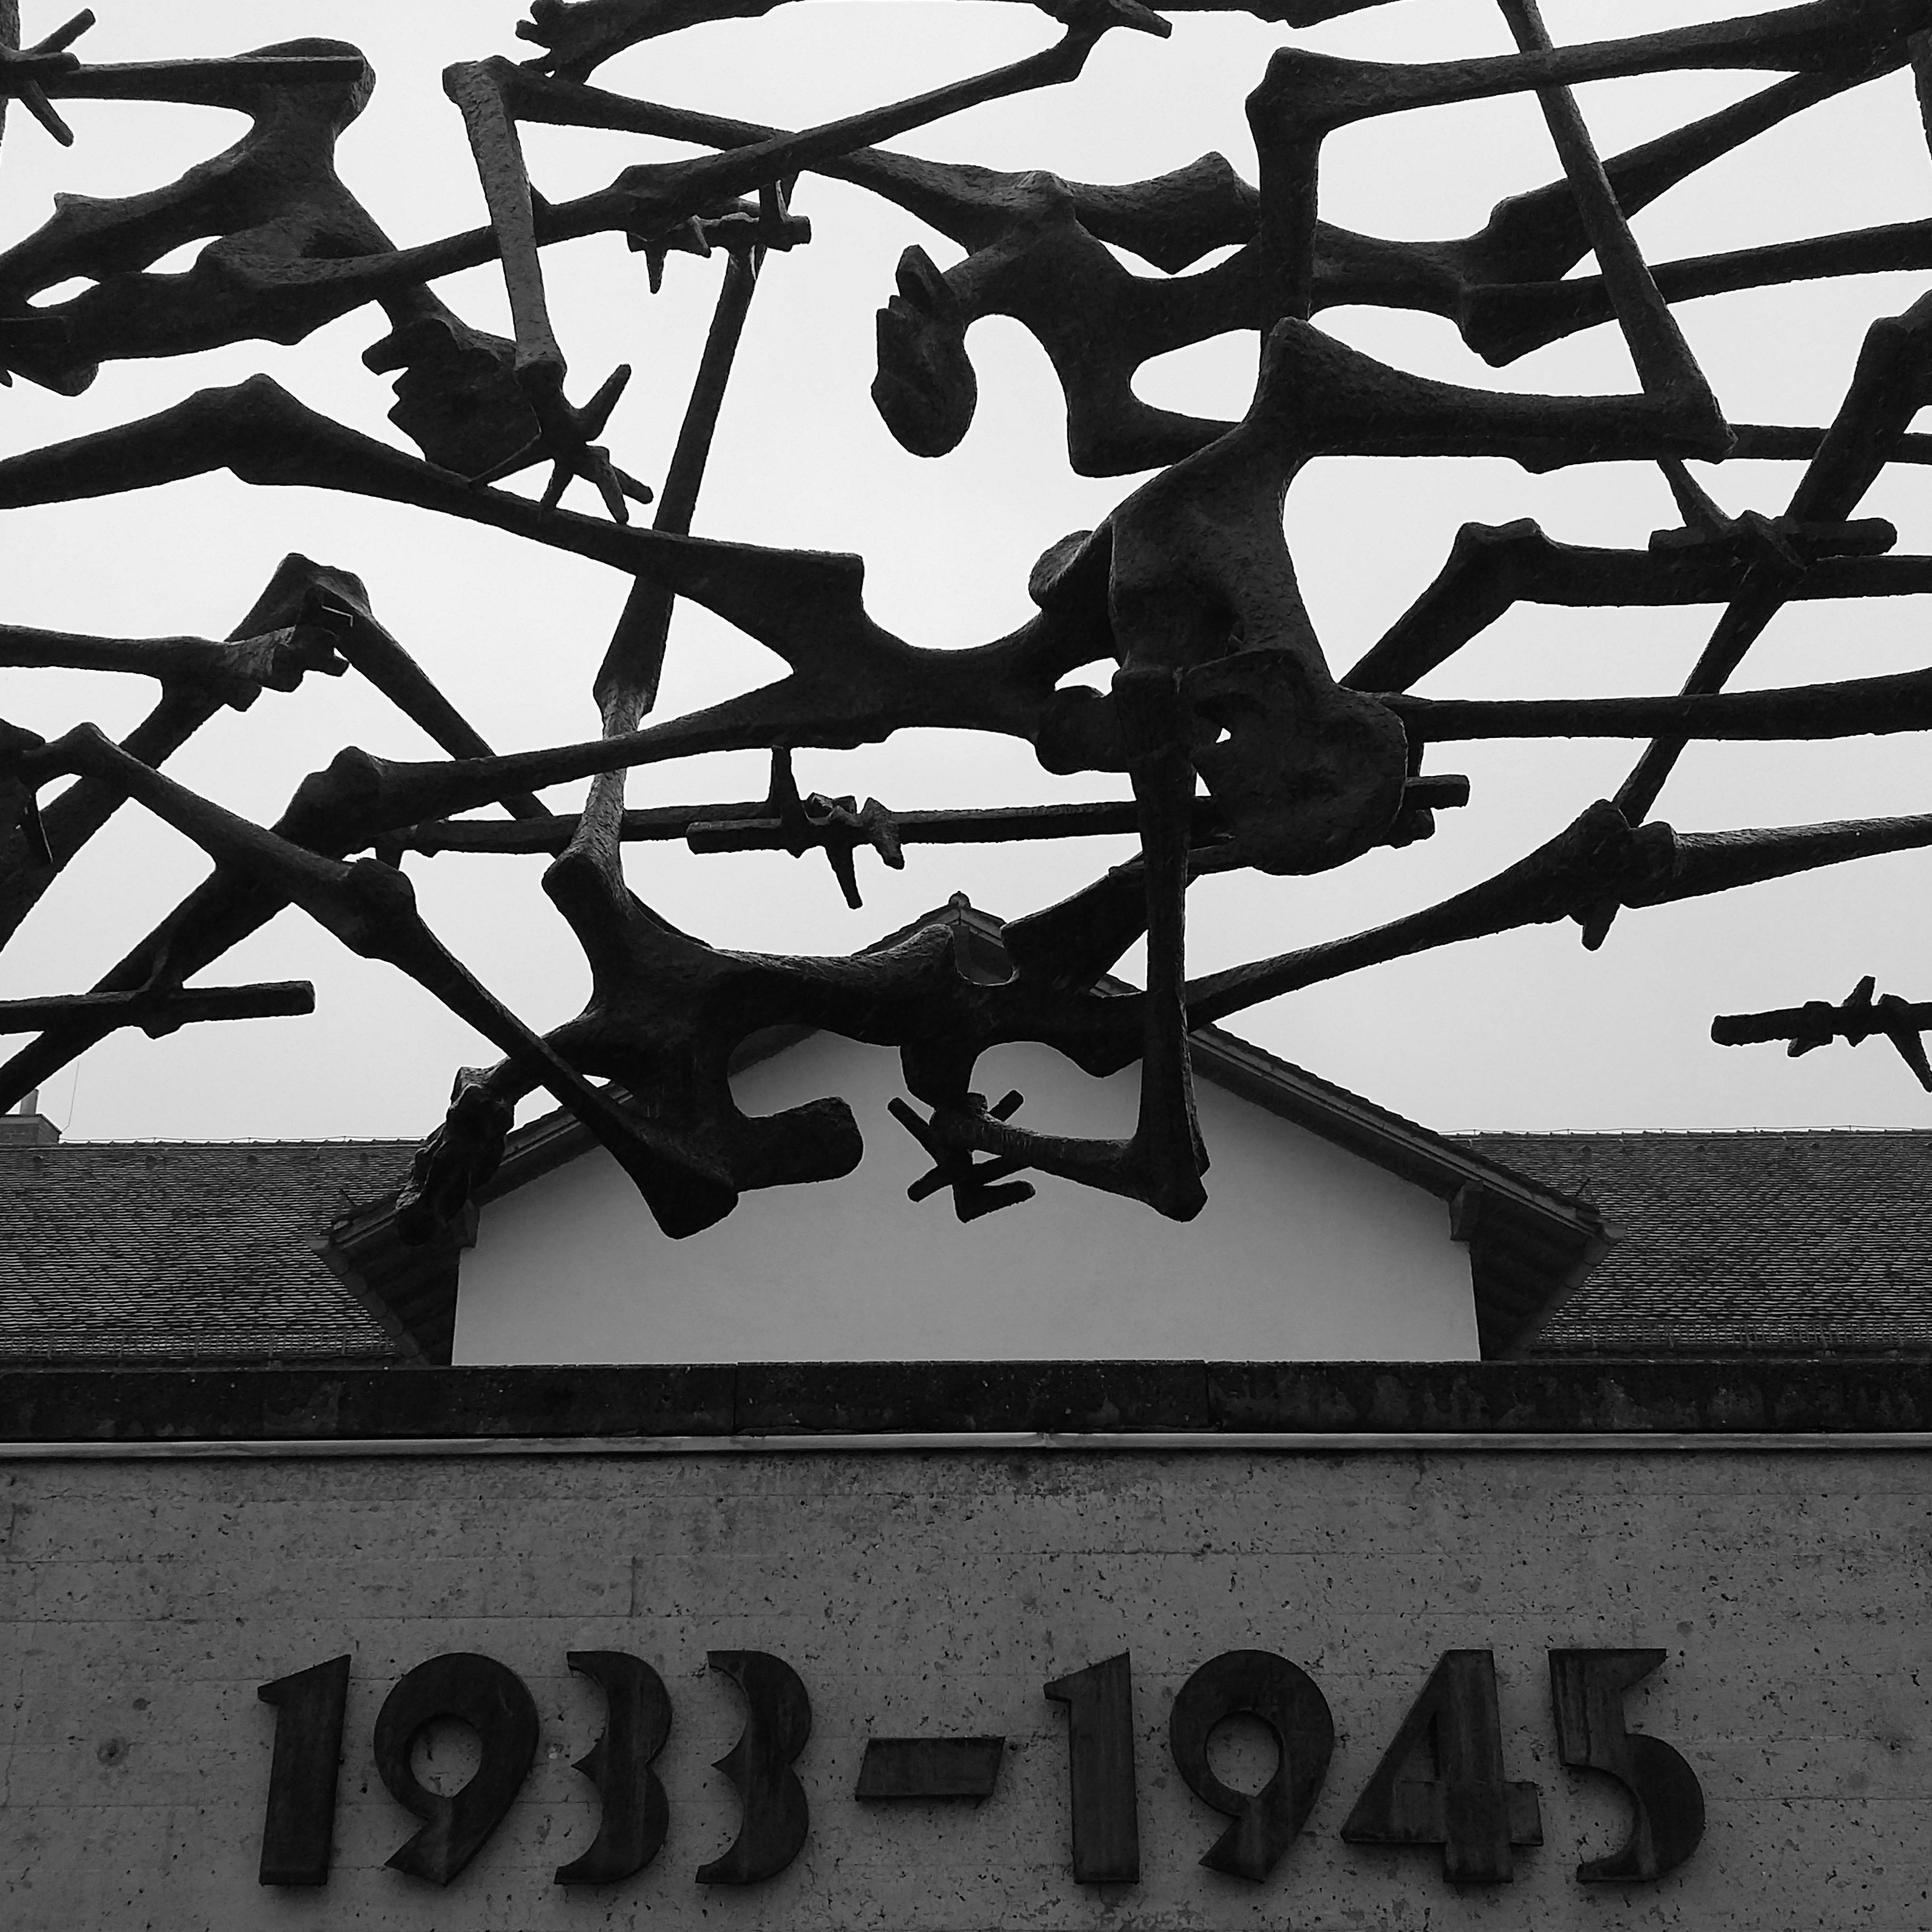
black and white, number, monument, line, black, monochrome, font, war, art, germany, shape, dachau, concentration camp, monochrome photography